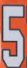
Number: 5